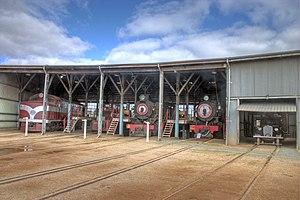
Le dépôt de locomotives est une infrastructure servant de lieu de garage aux machines, aux rames-bloc et aux rames automotrices entre deux courses. Il est aussi le lieu de leur ravitaillement en combustible, en sable, en eau, de leur entretien et, pour les plus grands dotés d'un atelier, de leur réparations. Suivant son importance, le dépôt peut être qualifié de dépôt relais ou d'annexe de traction.